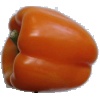
Label: orange_pepper